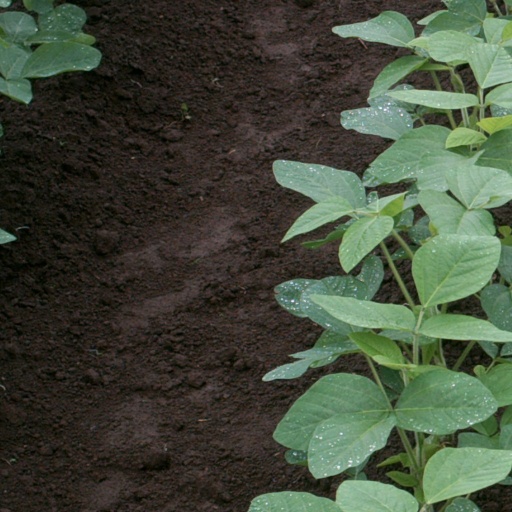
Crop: soybean